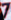
Number: 7